Wymondham

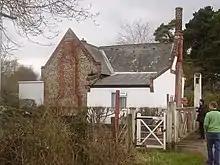
Flint was used in many types of buildings around Wymondham, including this 19th-century crossing keeper's hut on the Mid-Norfolk Railway

The Breckland line runs through the parish, with stations at Wymondham and Spooner Row. The typical service is one train an hour east to Norwich and one train west, alternating between Cambridge and Stansted Airport. Three stopping trains a day are provided by East Midlands Railway; these run either to/from Liverpool Lime Street, Nottingham or Sheffield.